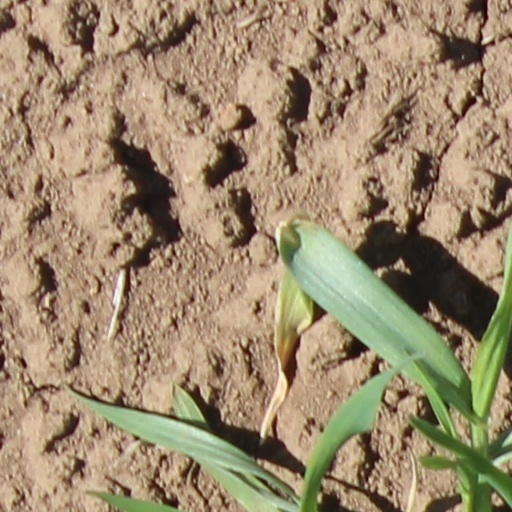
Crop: wheat